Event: Nepal Earthquake
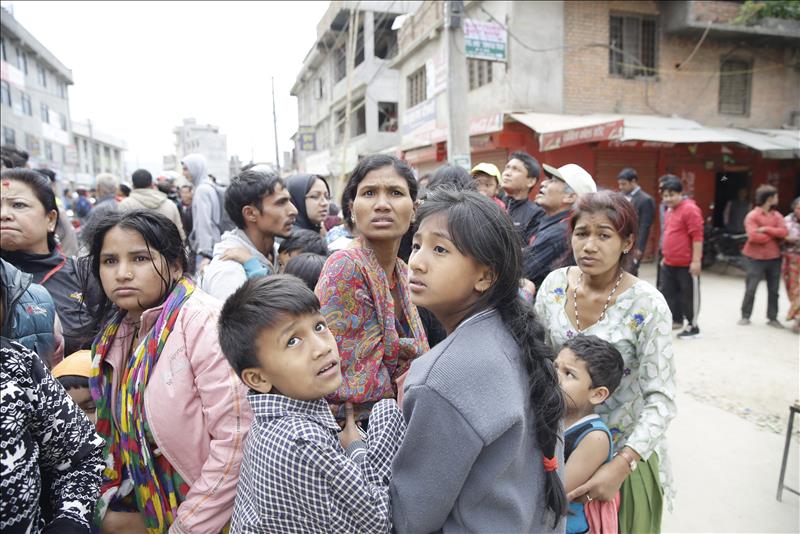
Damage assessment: damage